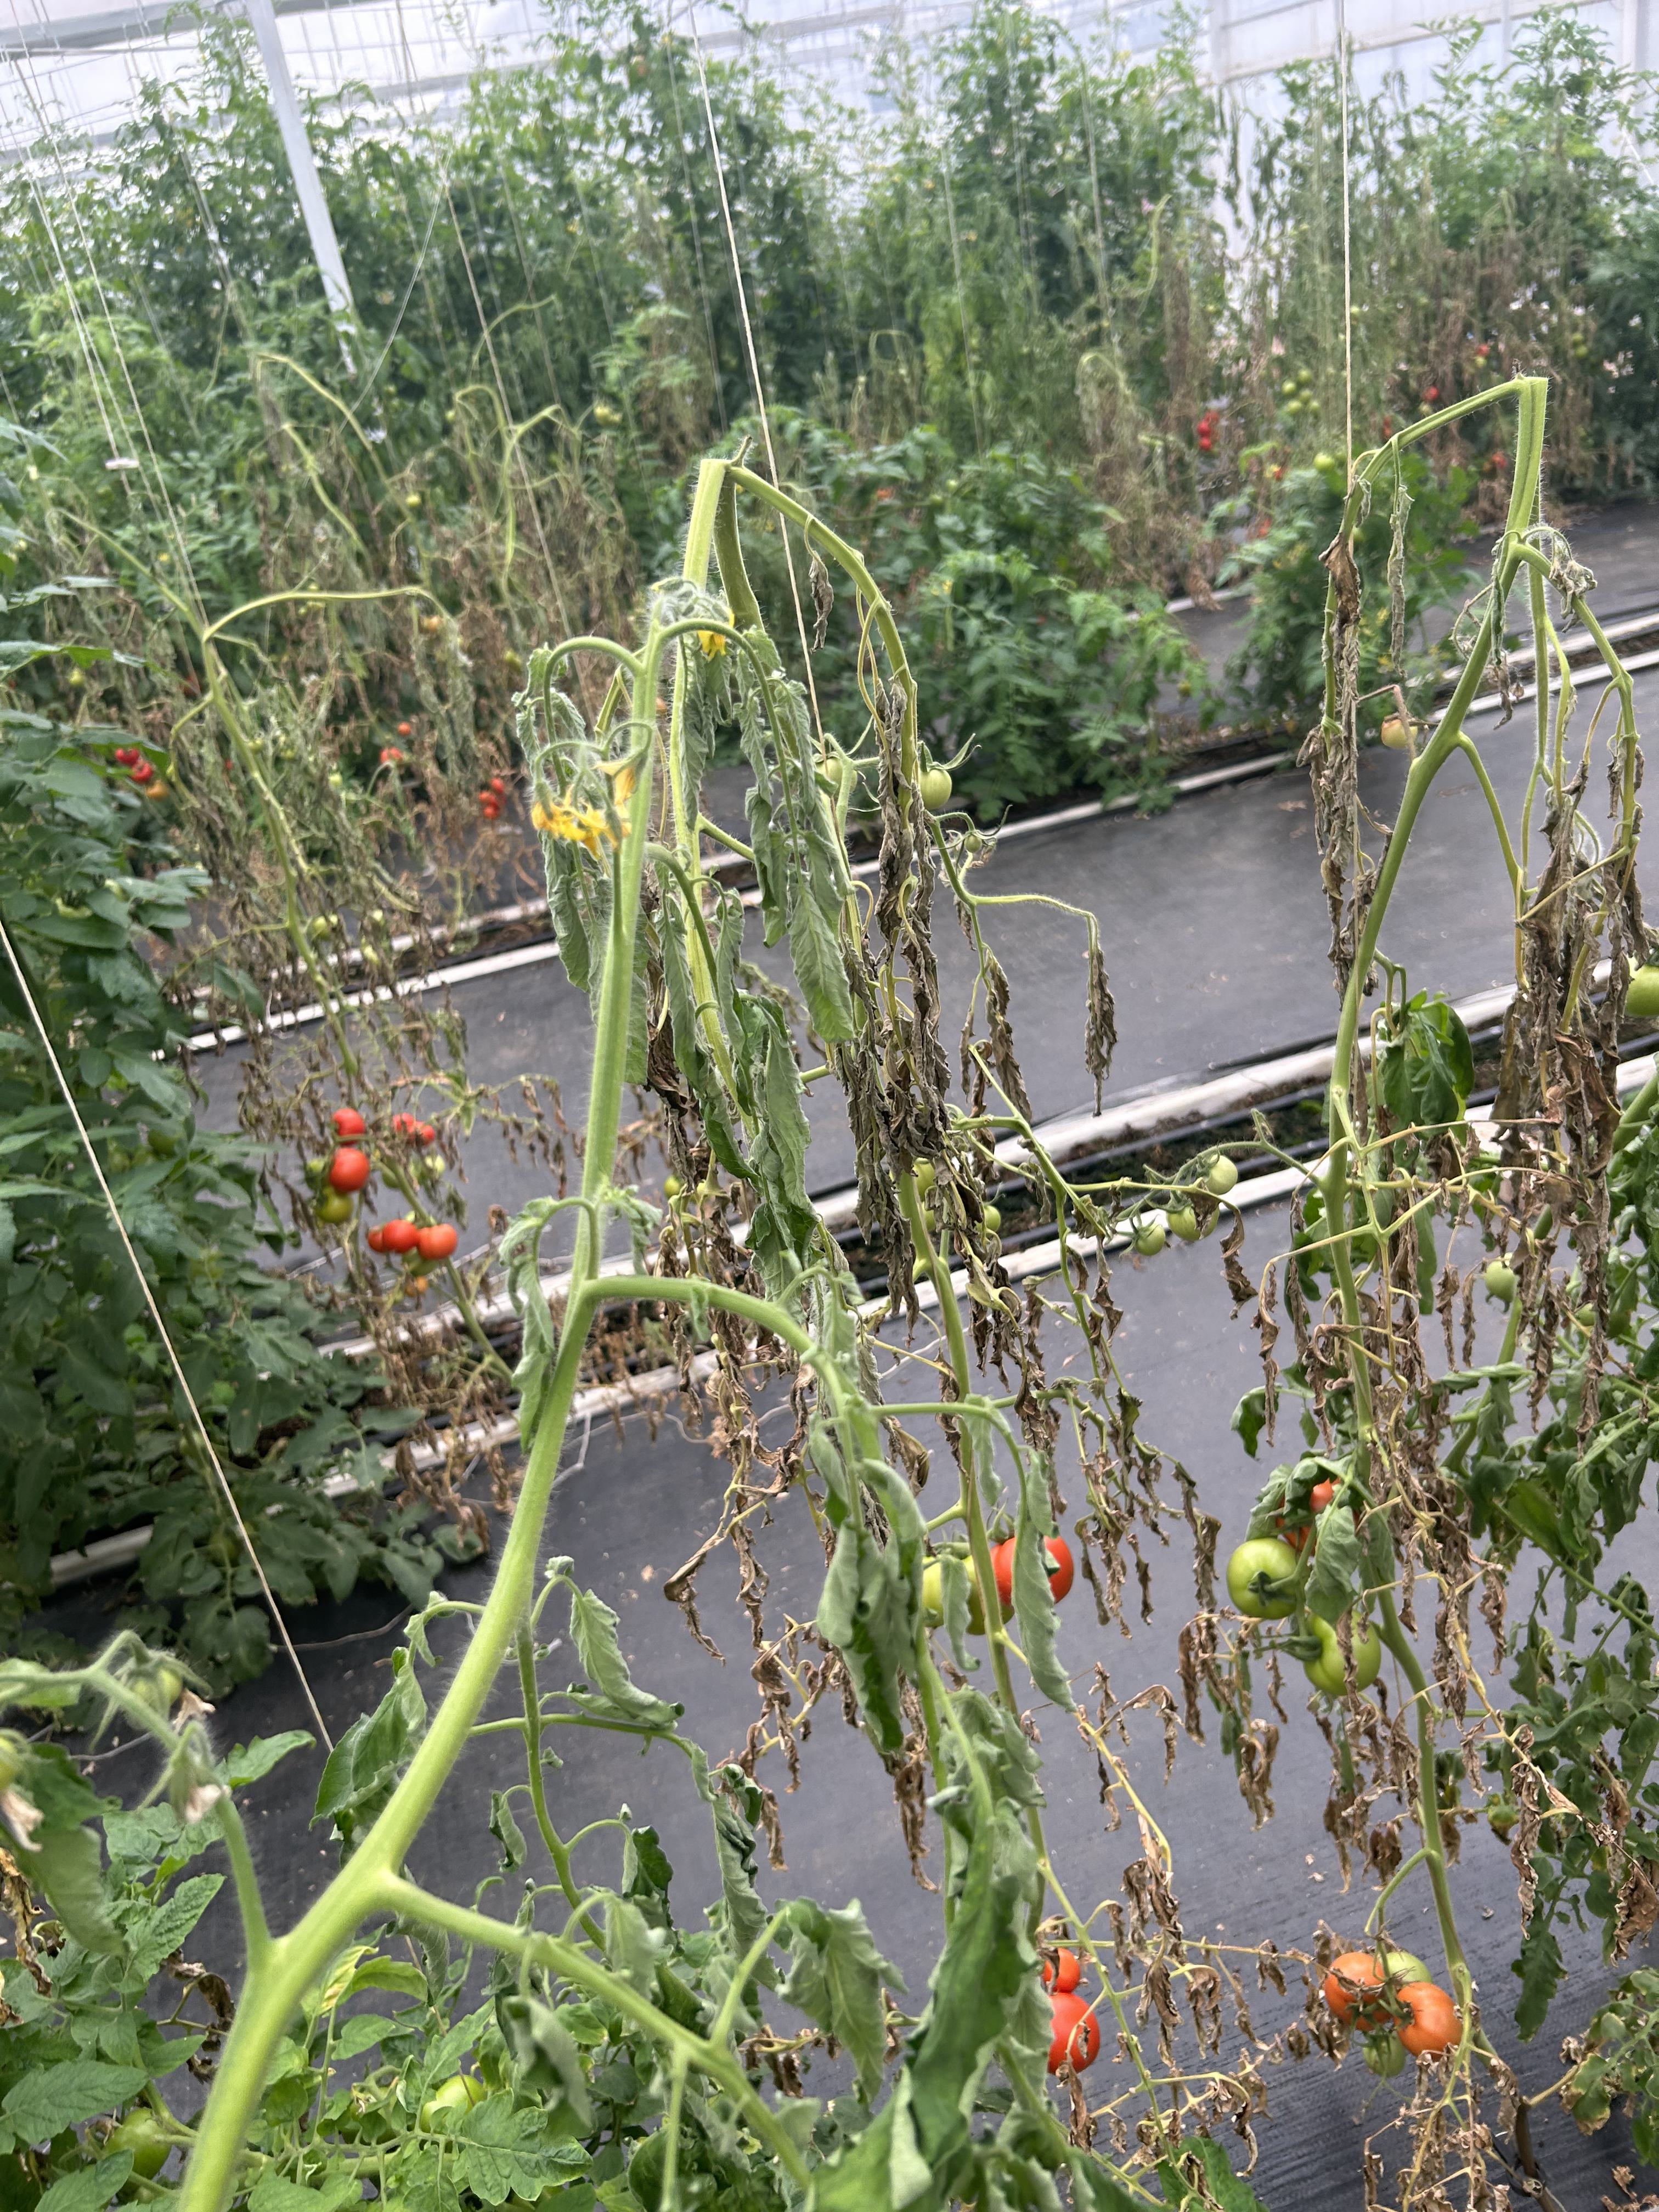
Disease: Wilt